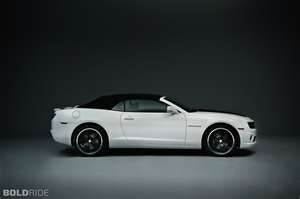
Car model: 2012 Chevrolet Camaro Convertible